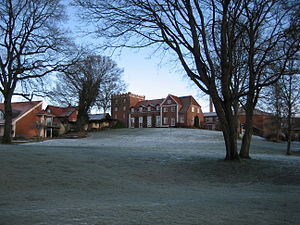
Ry Højskole
Skolen i januar 2007.
Ry Højskole er en almen grundtvigsk højskole grundlagt i 1892. Skolen tilbyder korte kurser, primært om sommeren, og har ellers lange kurser efterår og forår. Fagene der udbydes er bl.a. Teater og drama; Musik; Friluftsliv; Journalistik og Skriveværksted, Horisont og Kunst og form.